Jeff Ament

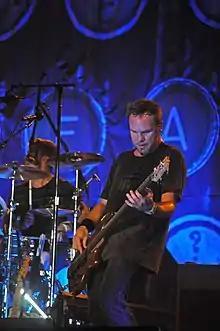
Ament performing with Pearl Jam in 2009

Jeffrey Allen Ament (born March 10, 1963) is an American musician best known as the bassist of rock band Pearl Jam, which he co-founded alongside Stone Gossard, Mike McCready, and Eddie Vedder. Ament wrote or co-wrote many of Pearl Jam's hits, including "Jeremy", "Oceans", "Dissident", "Nothingman" and "Nothing as It Seems".